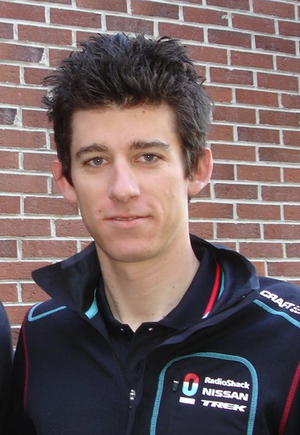
Jesse Sergent à la sortie de l'hôtel avant le Grand Prix de Fourmies
Jesse Sergent, né le 8 juillet 1988 à Feilding, est un coureur cycliste néo-zélandais, professionnel entre 2010 et 2016. Spécialiste de la poursuite sur piste, il a remporté la médaille de bronze de la poursuite par équipes aux Jeux olympiques de 2008 à Pékin avec Sam Bewley, Hayden Roulston et Marc Ryan.